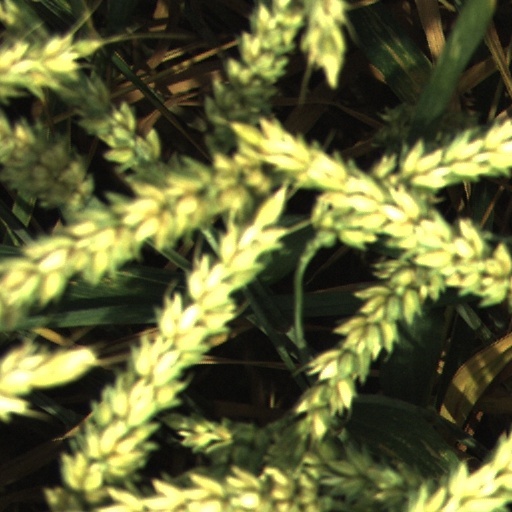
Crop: wheat